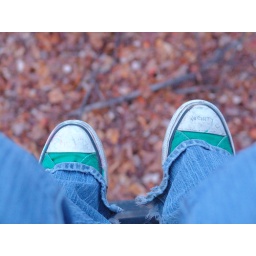
my shoes while i was in a tree stand